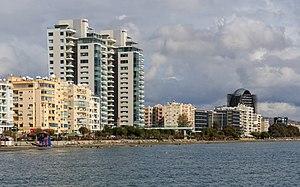
Les villes de la République de Chypre sont en réalité des communes chypriotes totalisant plus de 4 000 habitants.